Block wargame

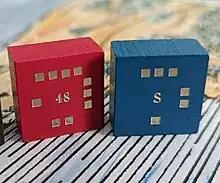
Two embossed wooden blocks from the first block wargame, "Quebec 1759" (1972). Combat strength step reductions are displayed around the perimeters

A block wargame is a board wargame that represents military units using wooden blocks instead of cardboard counters or metal/plastic miniatures.